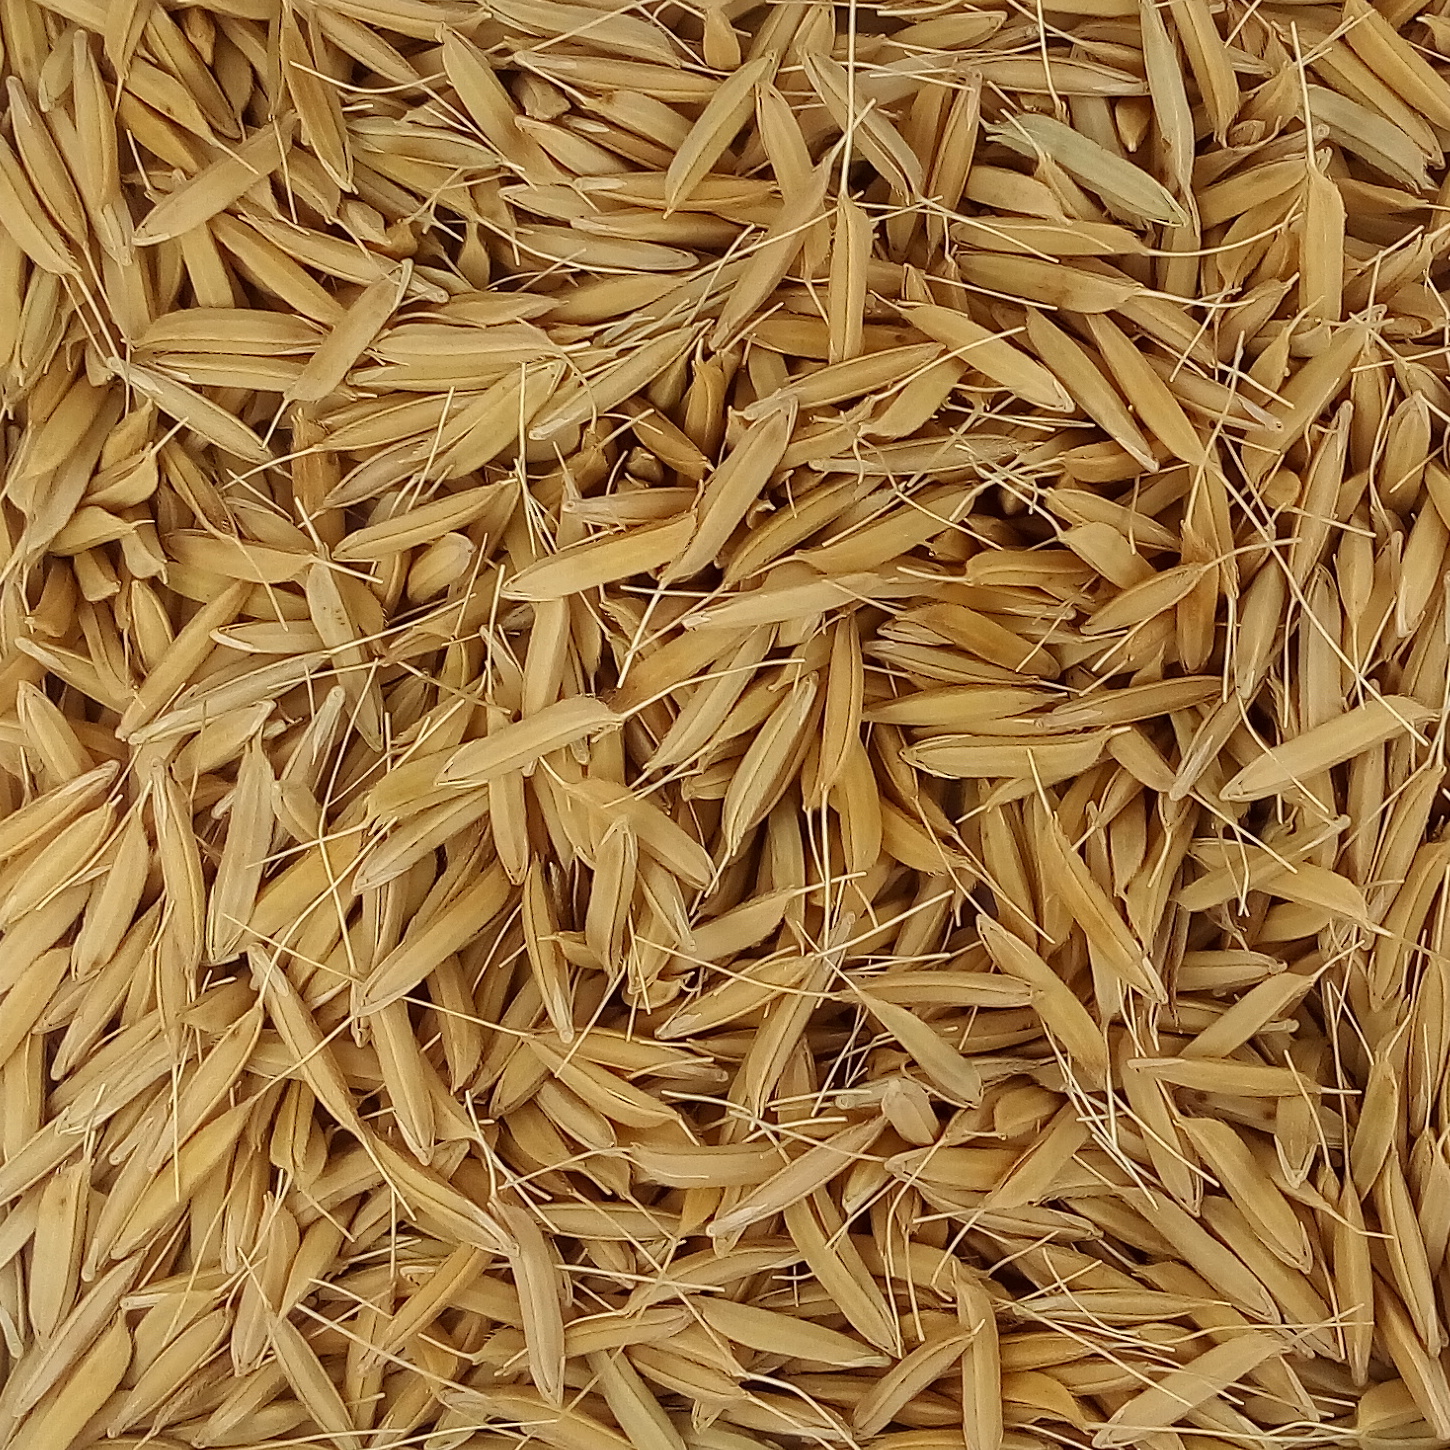
Rice seed variety: PB1